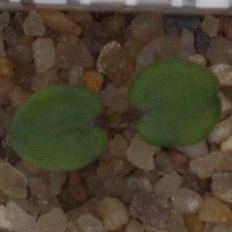
Label: cleavers